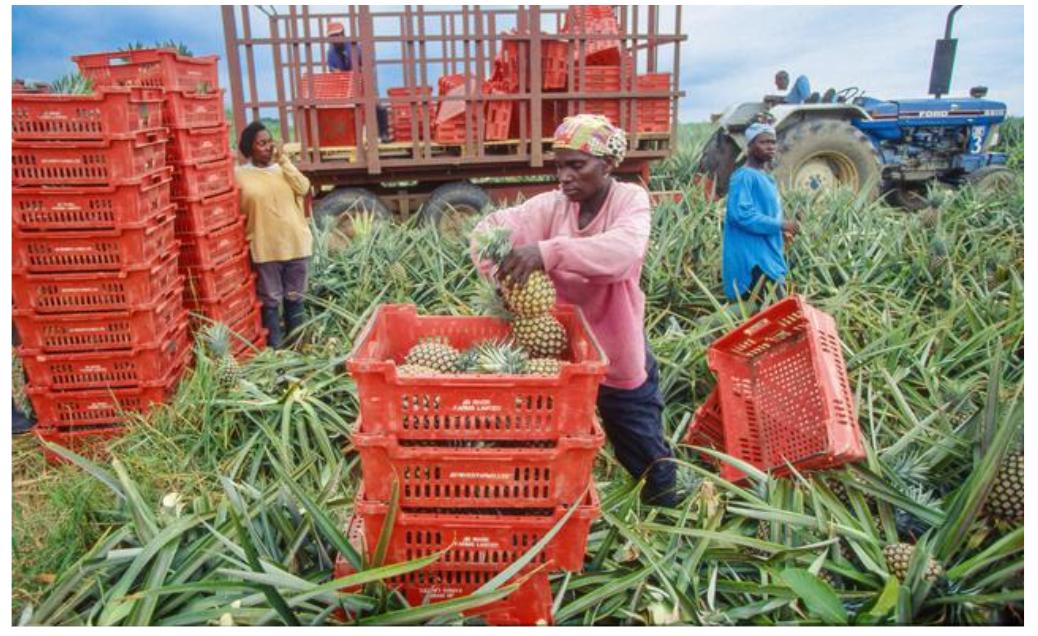
Katika mazingira yenye shughuli nyingi za kilimo ambapo kundi la watu likishiriki kwa pamoja katika kazi ya kushughulikia mazao, makreti mekundu yaliyopangwa kwa ustadi juu ya lori na mengine yametengenezwa chini yakiwa yamejaa mananasi yaliyotoka kuvunwa; ambapo tayari kupelekwa sokoni ili yaweze kuuzwa.